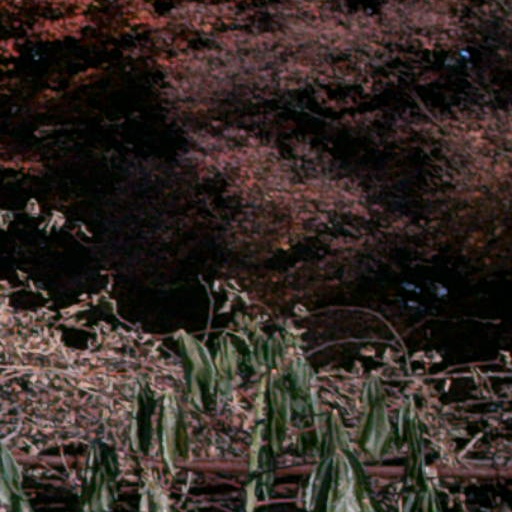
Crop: cassava